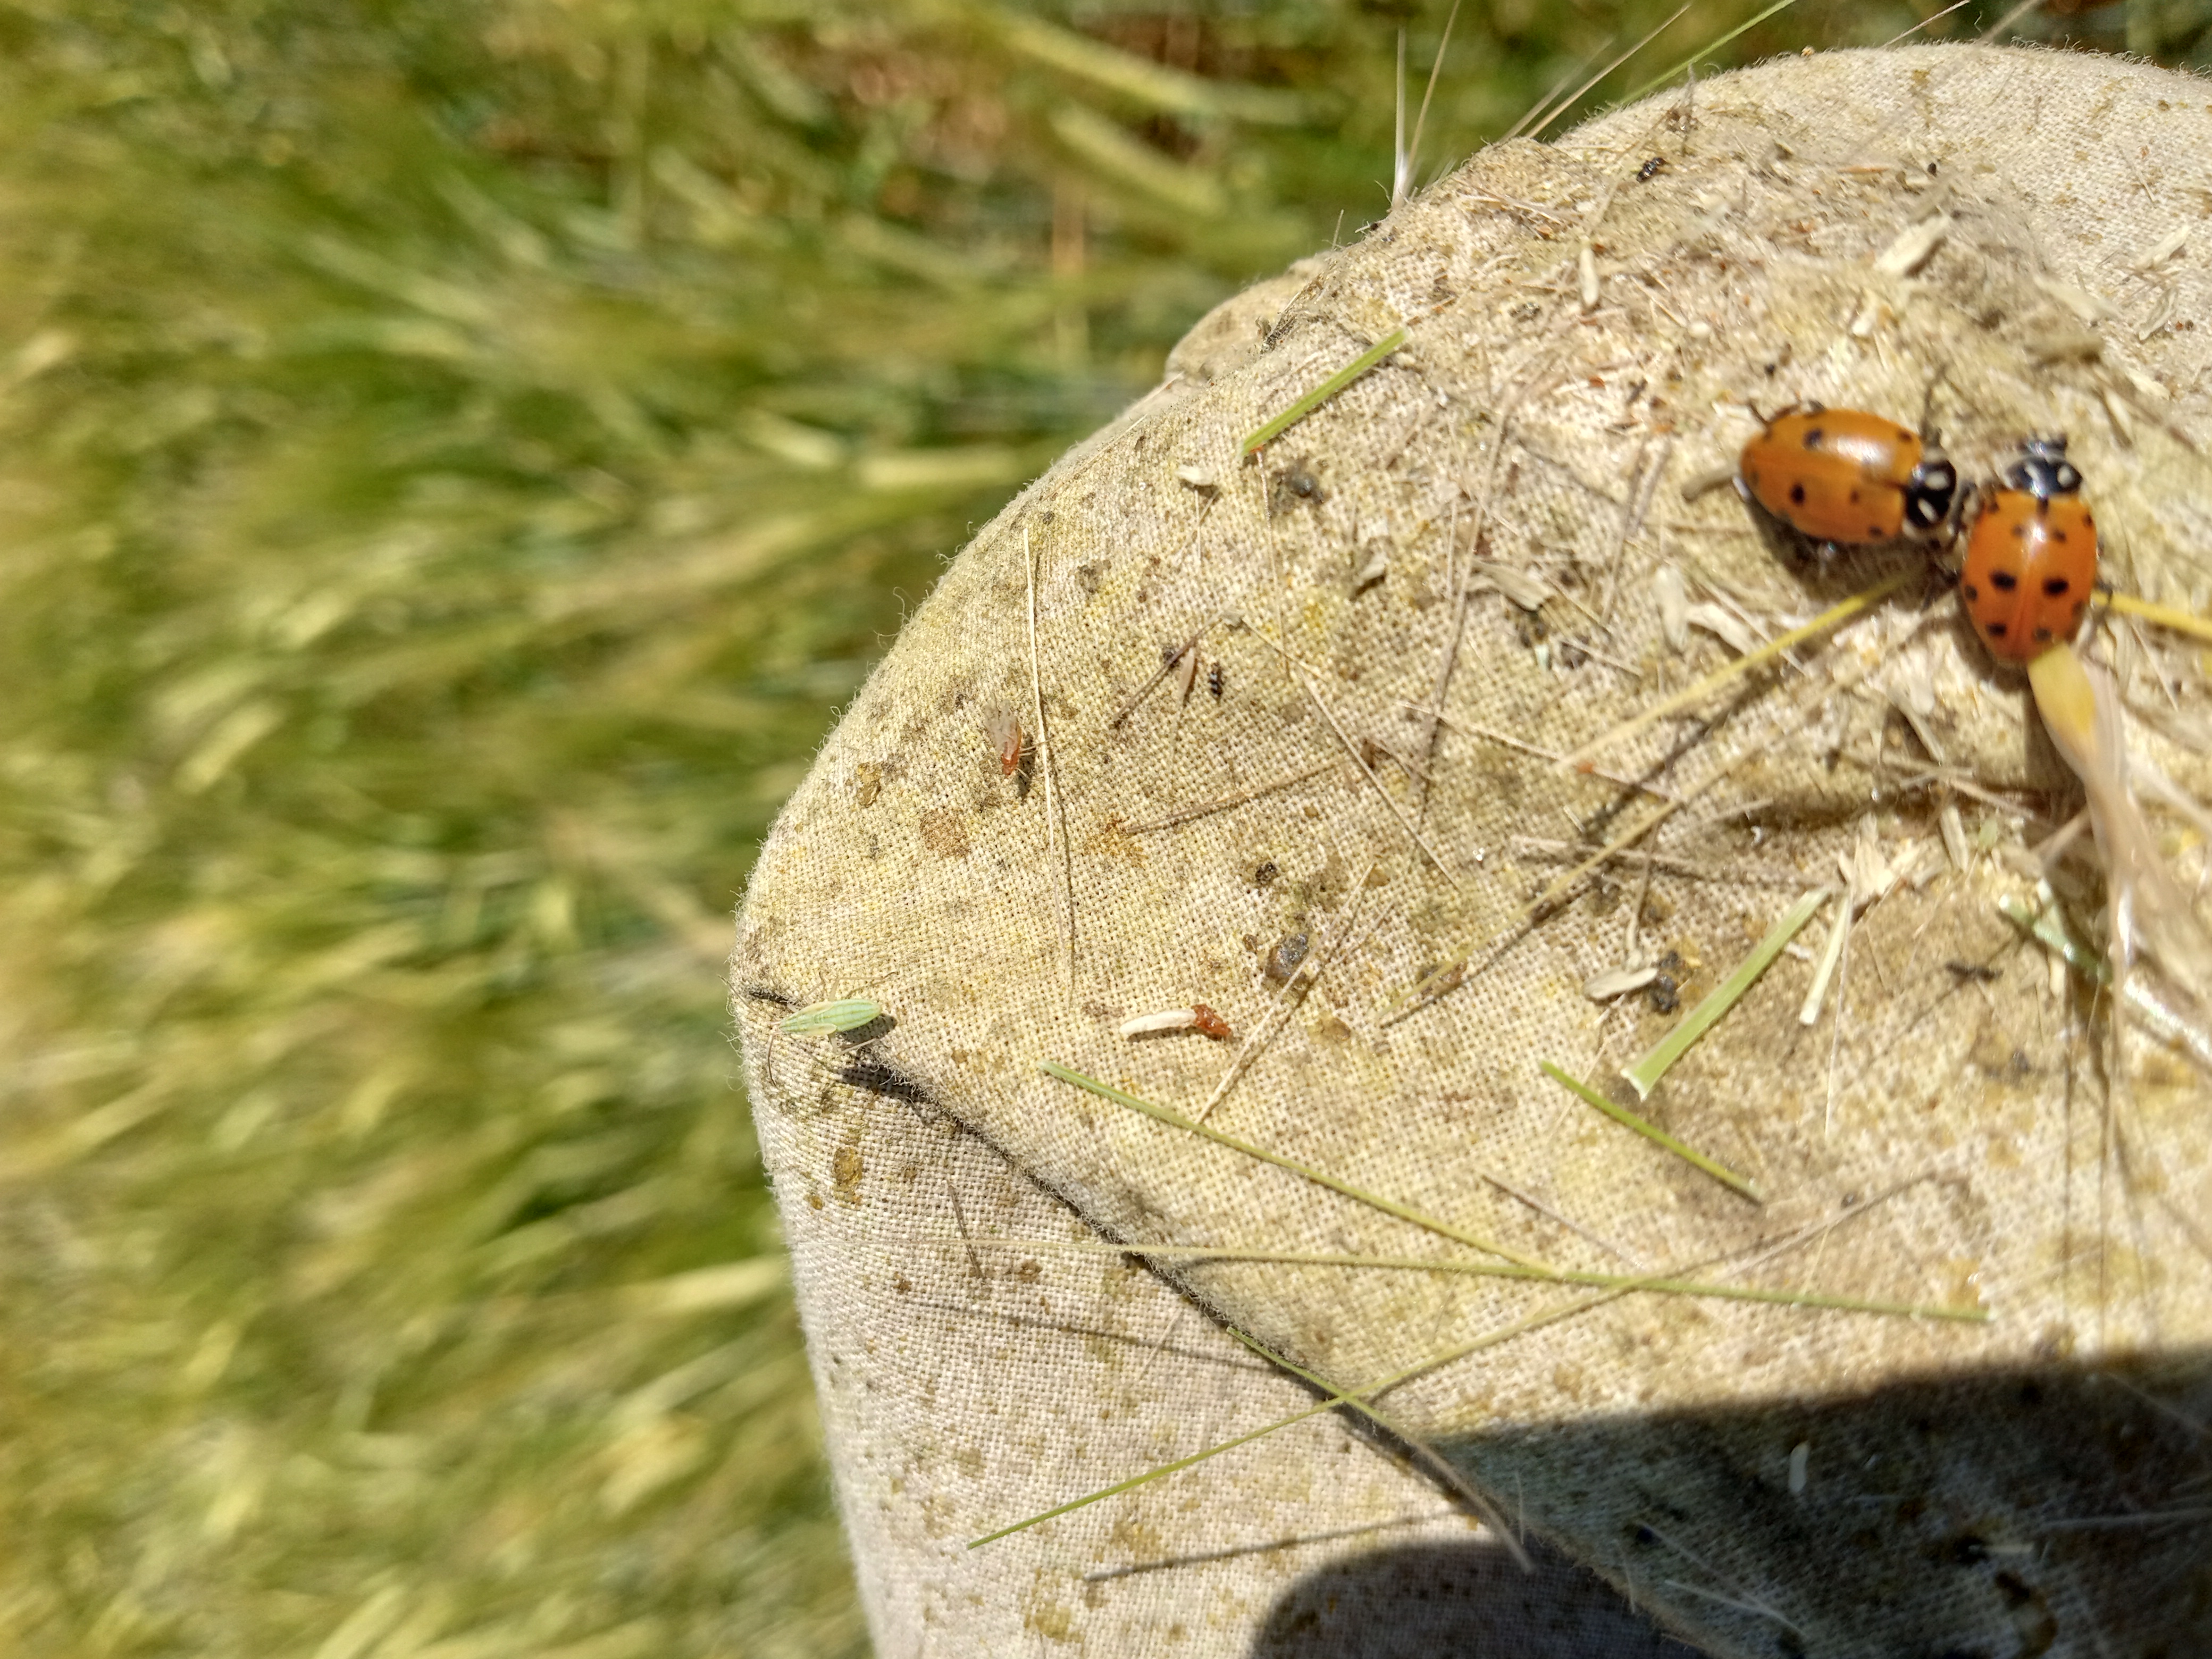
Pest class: predators